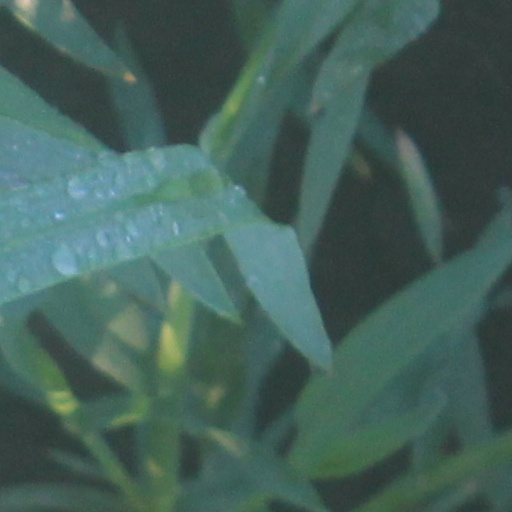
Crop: wheat